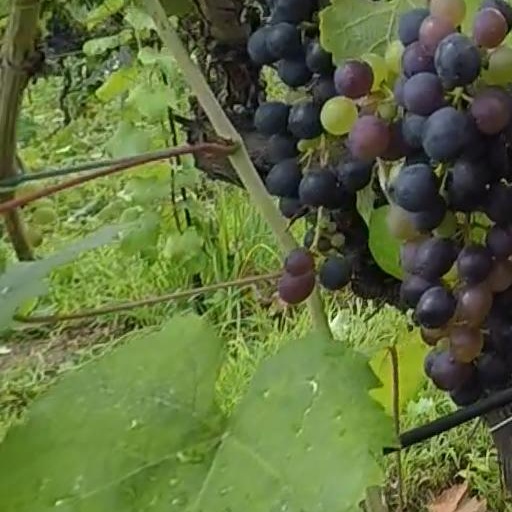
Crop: grape